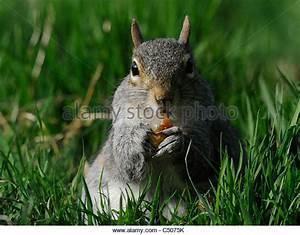
squirrel